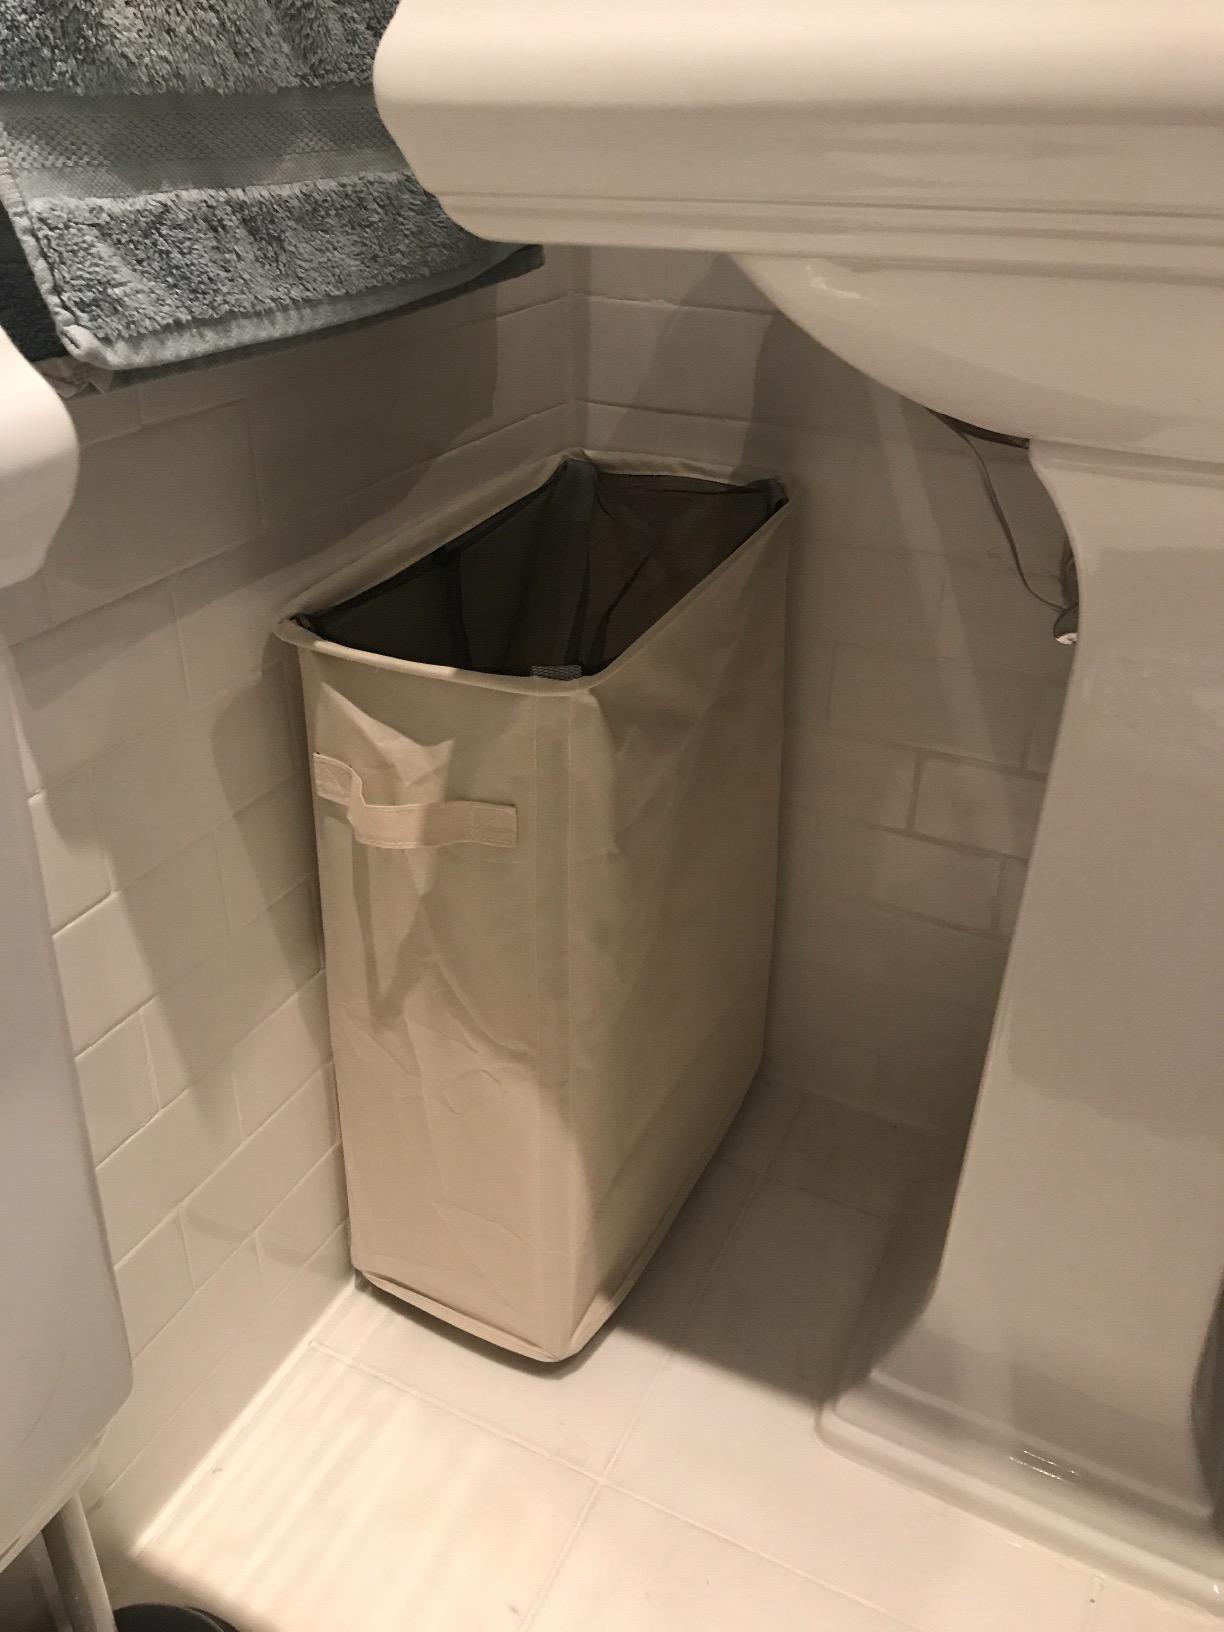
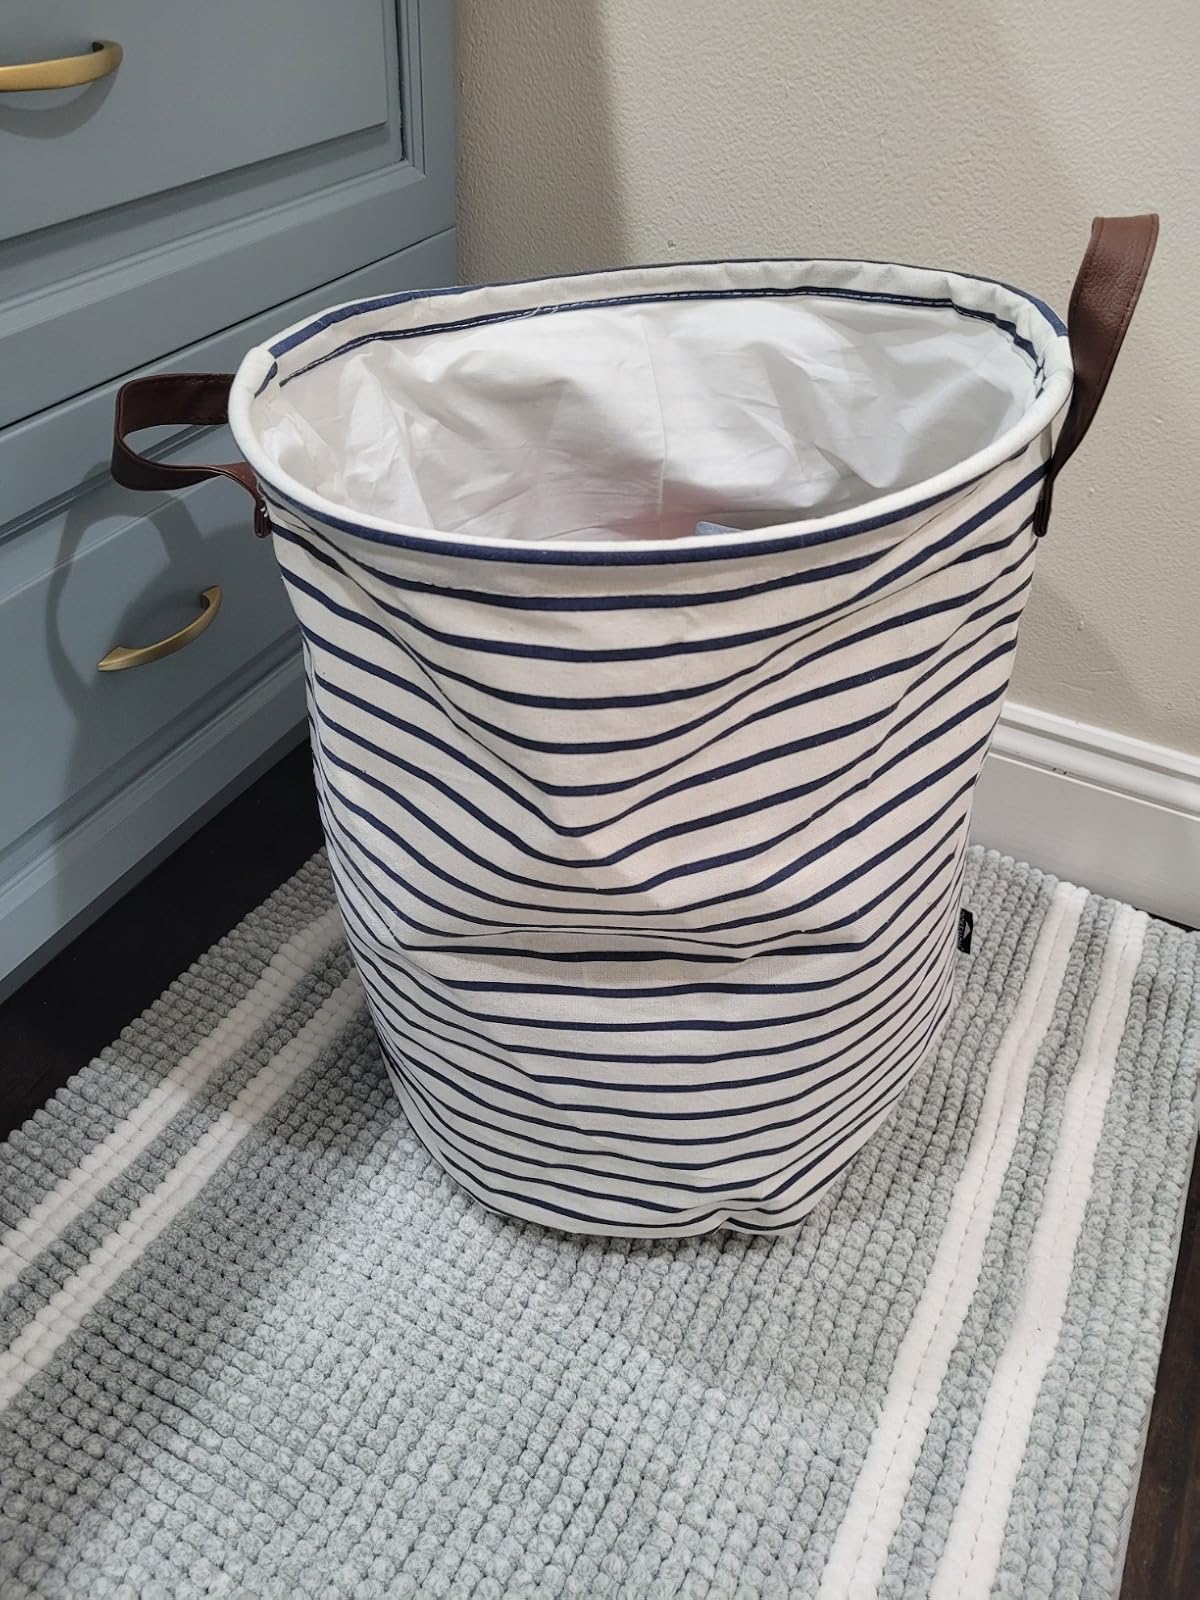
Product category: items_hamper
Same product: no